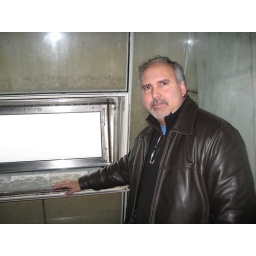
This is the window up in the tower of the Washington Monument looking out over the city